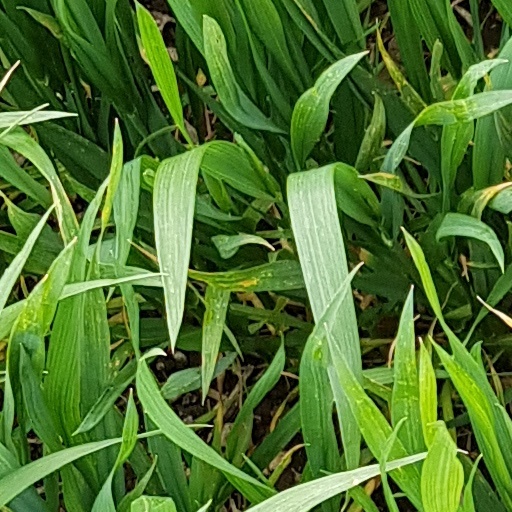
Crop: wheat